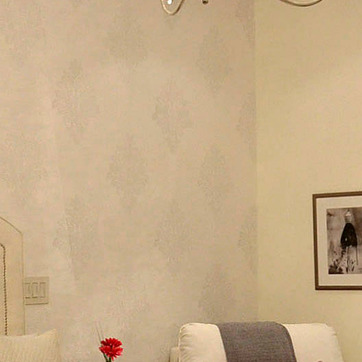
Material: wallpaper